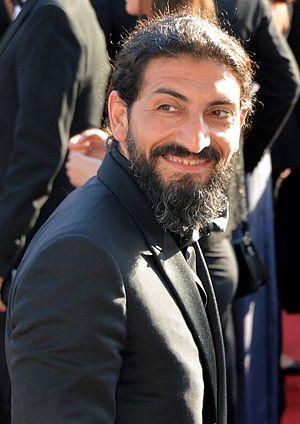
Numan Acar au festival de Cannes
Numan Acar, né en 1974 à Kozoğlu, un village rattaché à la ville de Kelkit, en Turquie, est un acteur, producteur de cinéma, scénariste et réalisateur allemand d'origine turque.